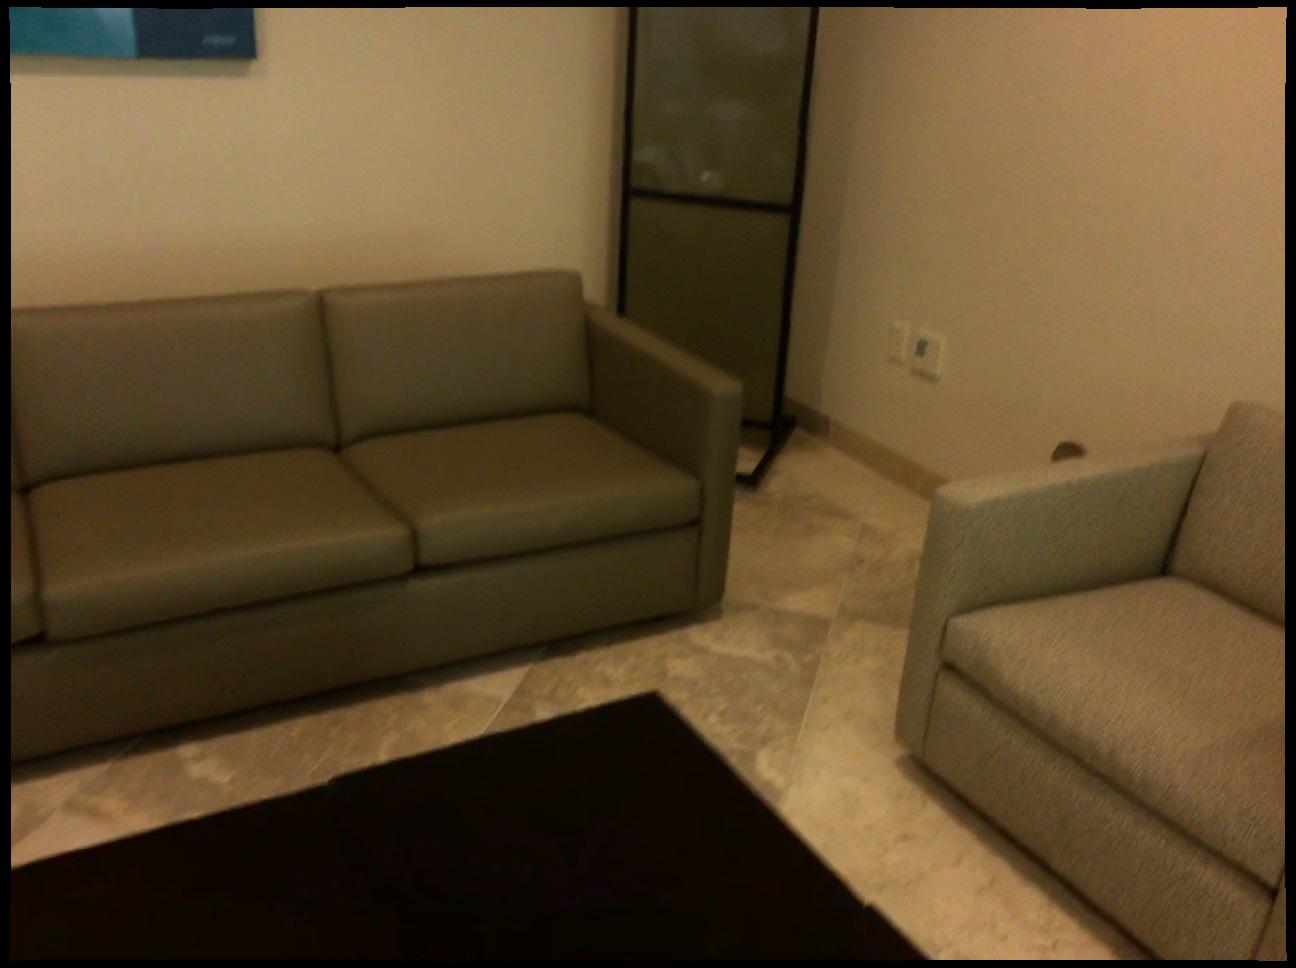
Question: In the image, there is the couch. Pinpoint several points within the vacant space situated right of the couch from the world's perspective. Your final answer should be formatted as a list of tuples, i.e. [(x1, y1), ...], where each tuple contains the x and y coordinates of a point satisfying the conditions above. The coordinates should be between 0 and 1, indicating the normalized pixel locations of the points.
Answer: [(0.617, 0.760), (0.645, 0.747), (0.594, 0.733), (0.623, 0.721), (0.650, 0.709), (0.602, 0.696), (0.628, 0.685), (0.654, 0.675), (0.608, 0.663), (0.633, 0.653), (0.658, 0.643), (0.614, 0.632), (0.638, 0.623), (0.661, 0.614), (0.596, 0.613), (0.620, 0.604), (0.643, 0.596), (0.665, 0.588), (0.601, 0.586), (0.624, 0.579), (0.647, 0.570), (0.607, 0.561), (0.629, 0.554), (0.590, 0.545), (0.612, 0.538), (0.596, 0.524)]